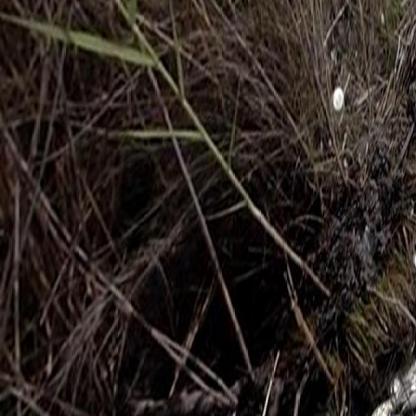
Label: trash